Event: Nepal Earthquake
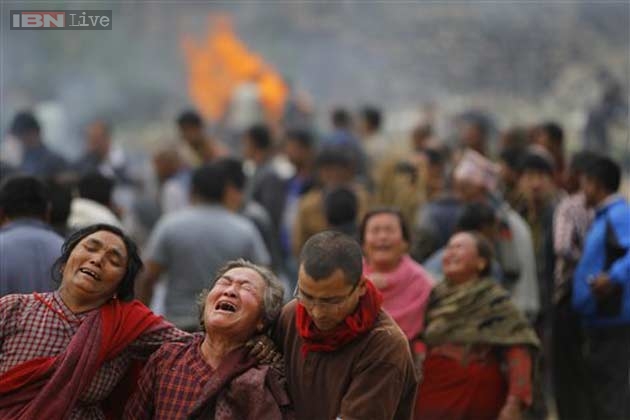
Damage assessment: no_damage